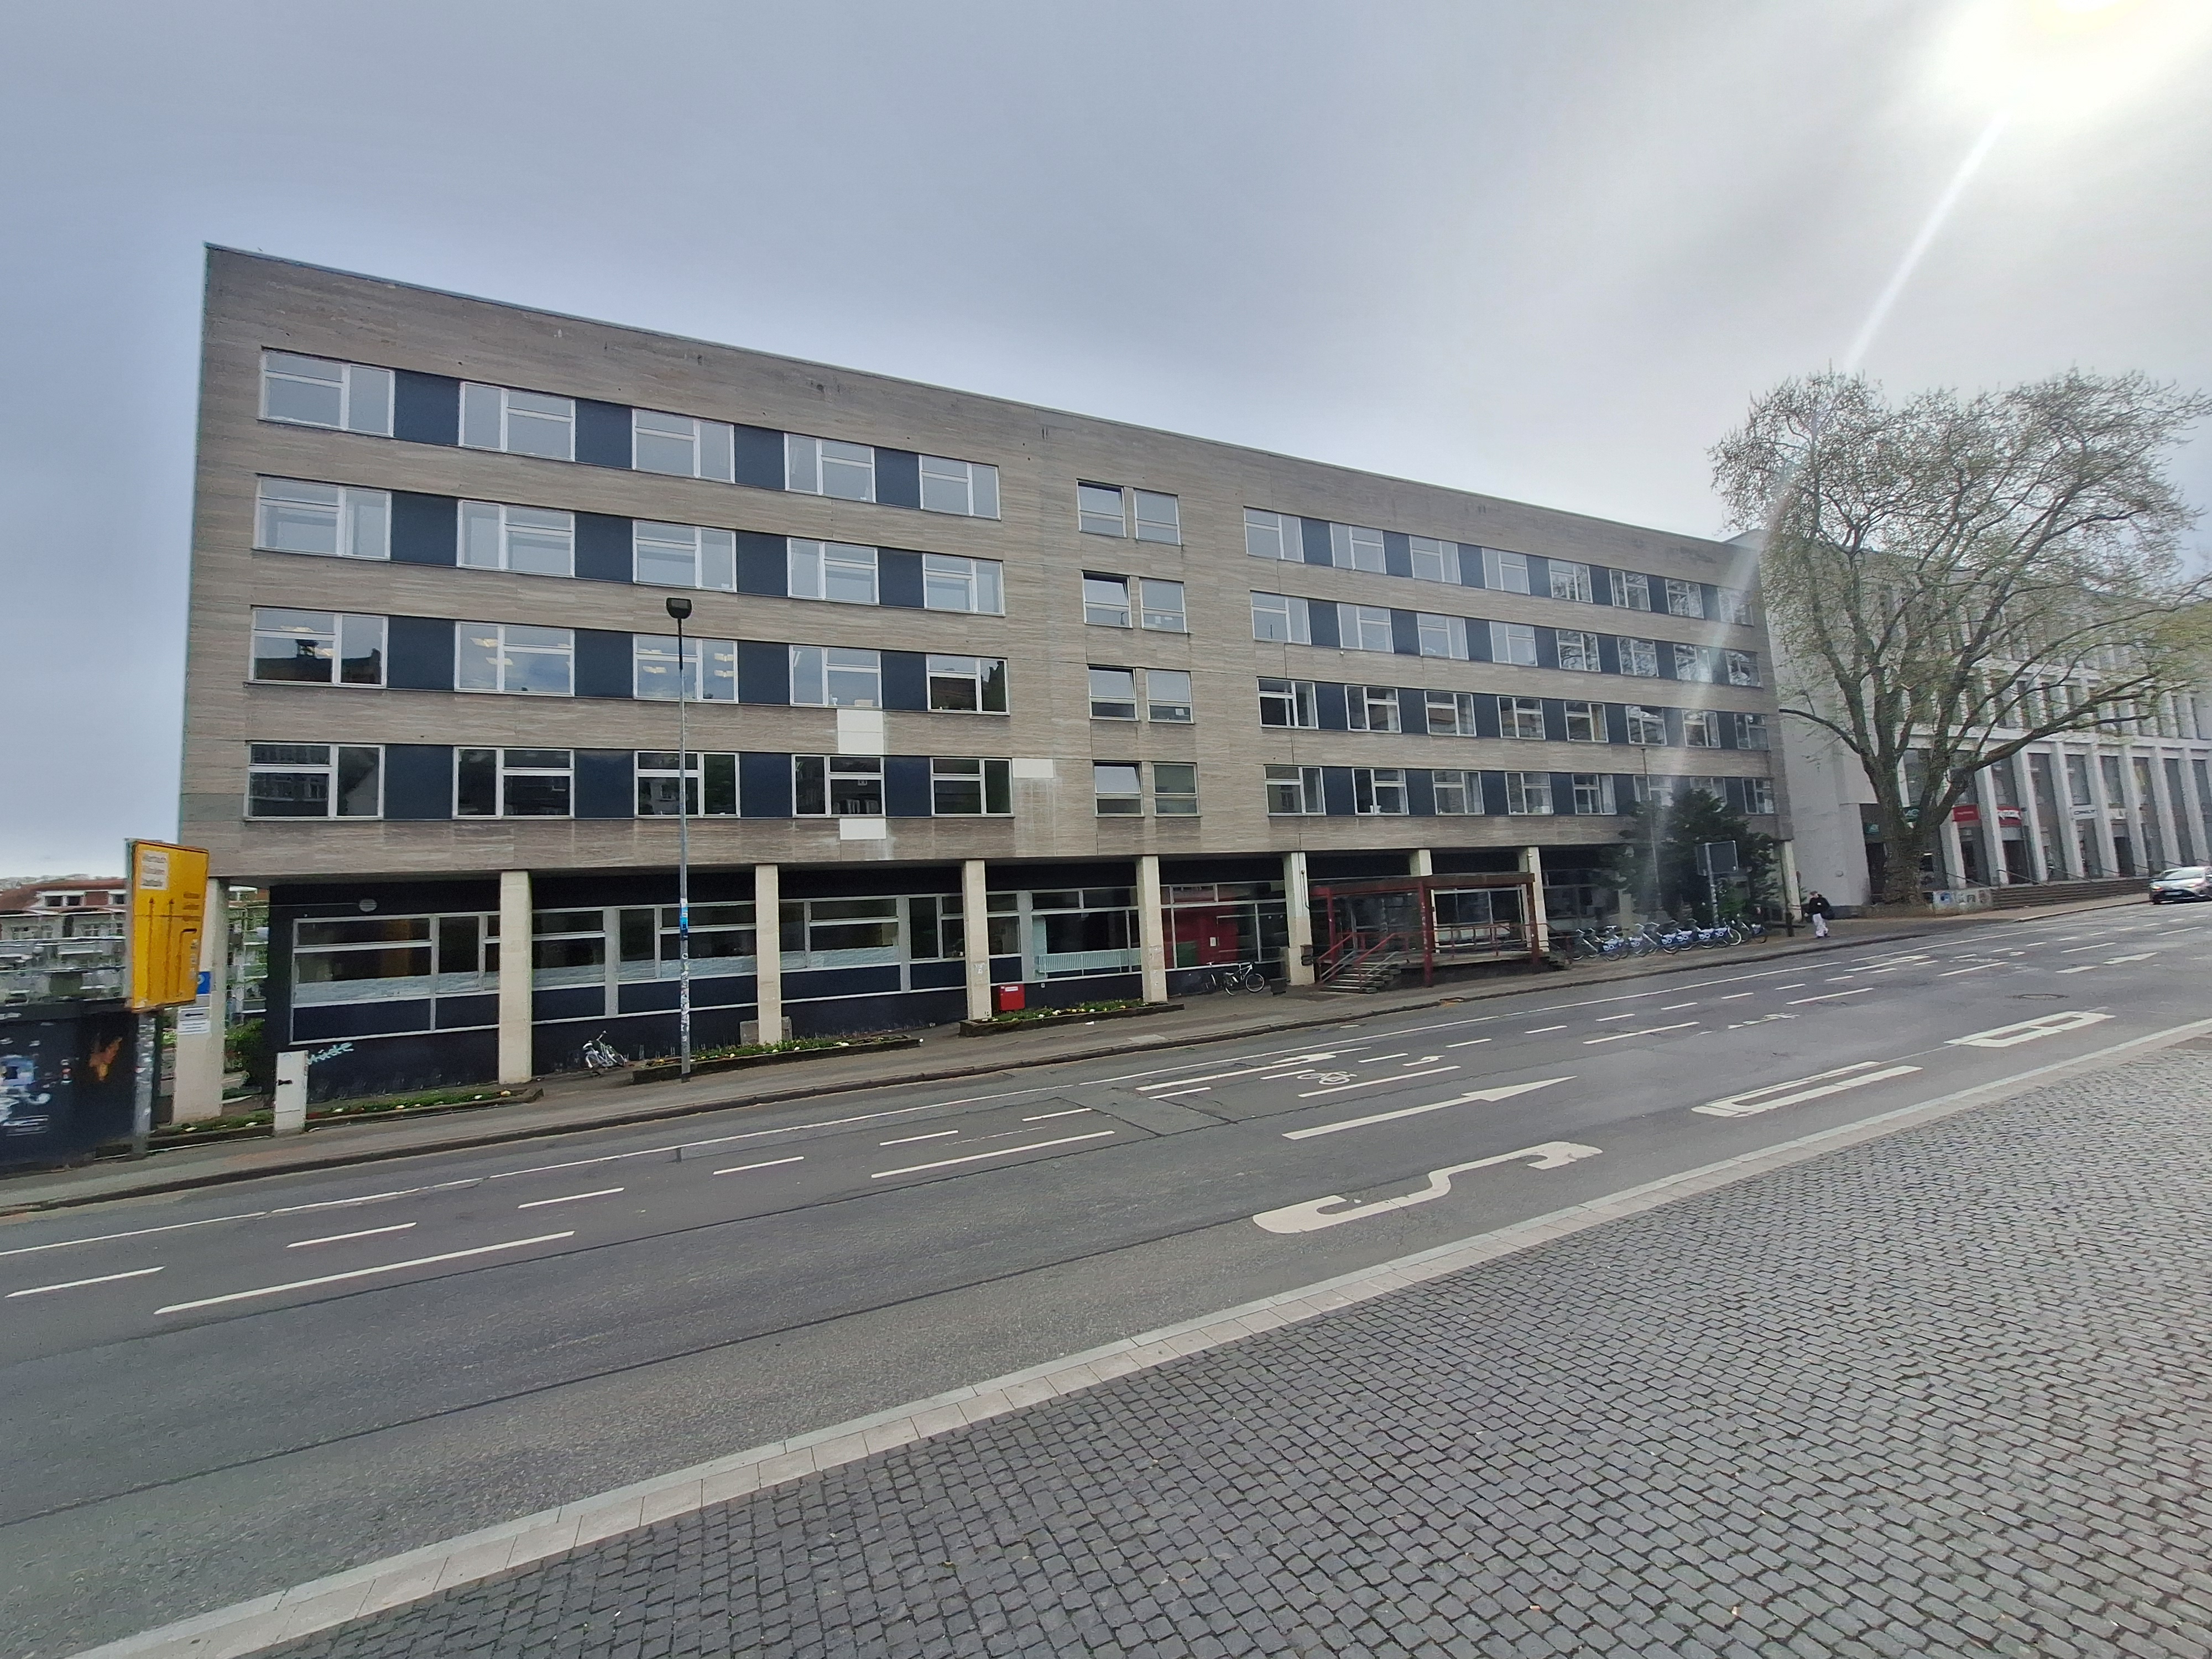
Building: Universitätsstraße 6